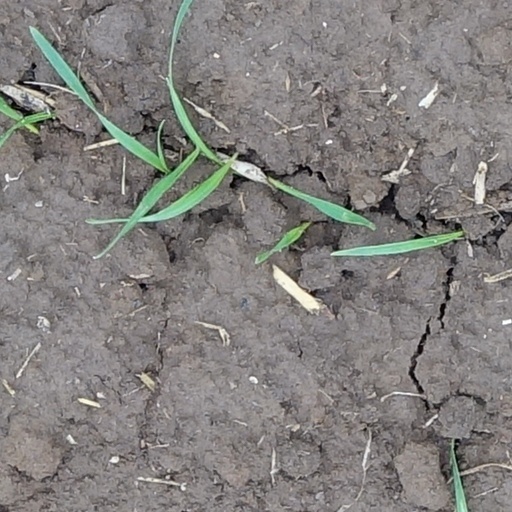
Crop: wheat